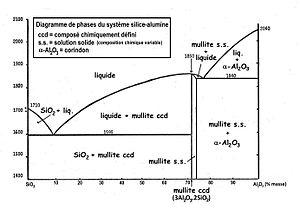
Diagramme de phases SiO2-Al2O3 (silice-alumine)
En chimie physique, le théorème de Gibbs-Konovalov est un théorème relatif aux équilibres de phases, notamment aux azéotropes des équilibres liquide-vapeur et aux points de fusion congruents des équilibres liquide-solide.
La mullite est un silicate d'aluminium.